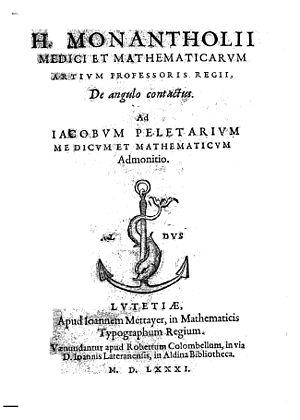
Henri de Monantheuil, ou Henricus Monantholius, né à Reims en Champagne en 1536, mort à Paris en 1606, est un mathématicien et un médecin français, qui enseigna au Collège royal dès 1573 et fut également doyen de la Faculté de Médecine de Paris. Élève de Ramus au Collège de Presle, il fut le maître d’Arithmétique & de Géométrie de Jacques-Auguste de Thou.